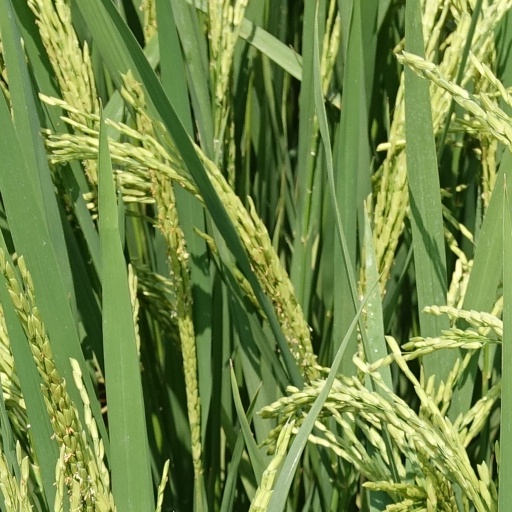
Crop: rice